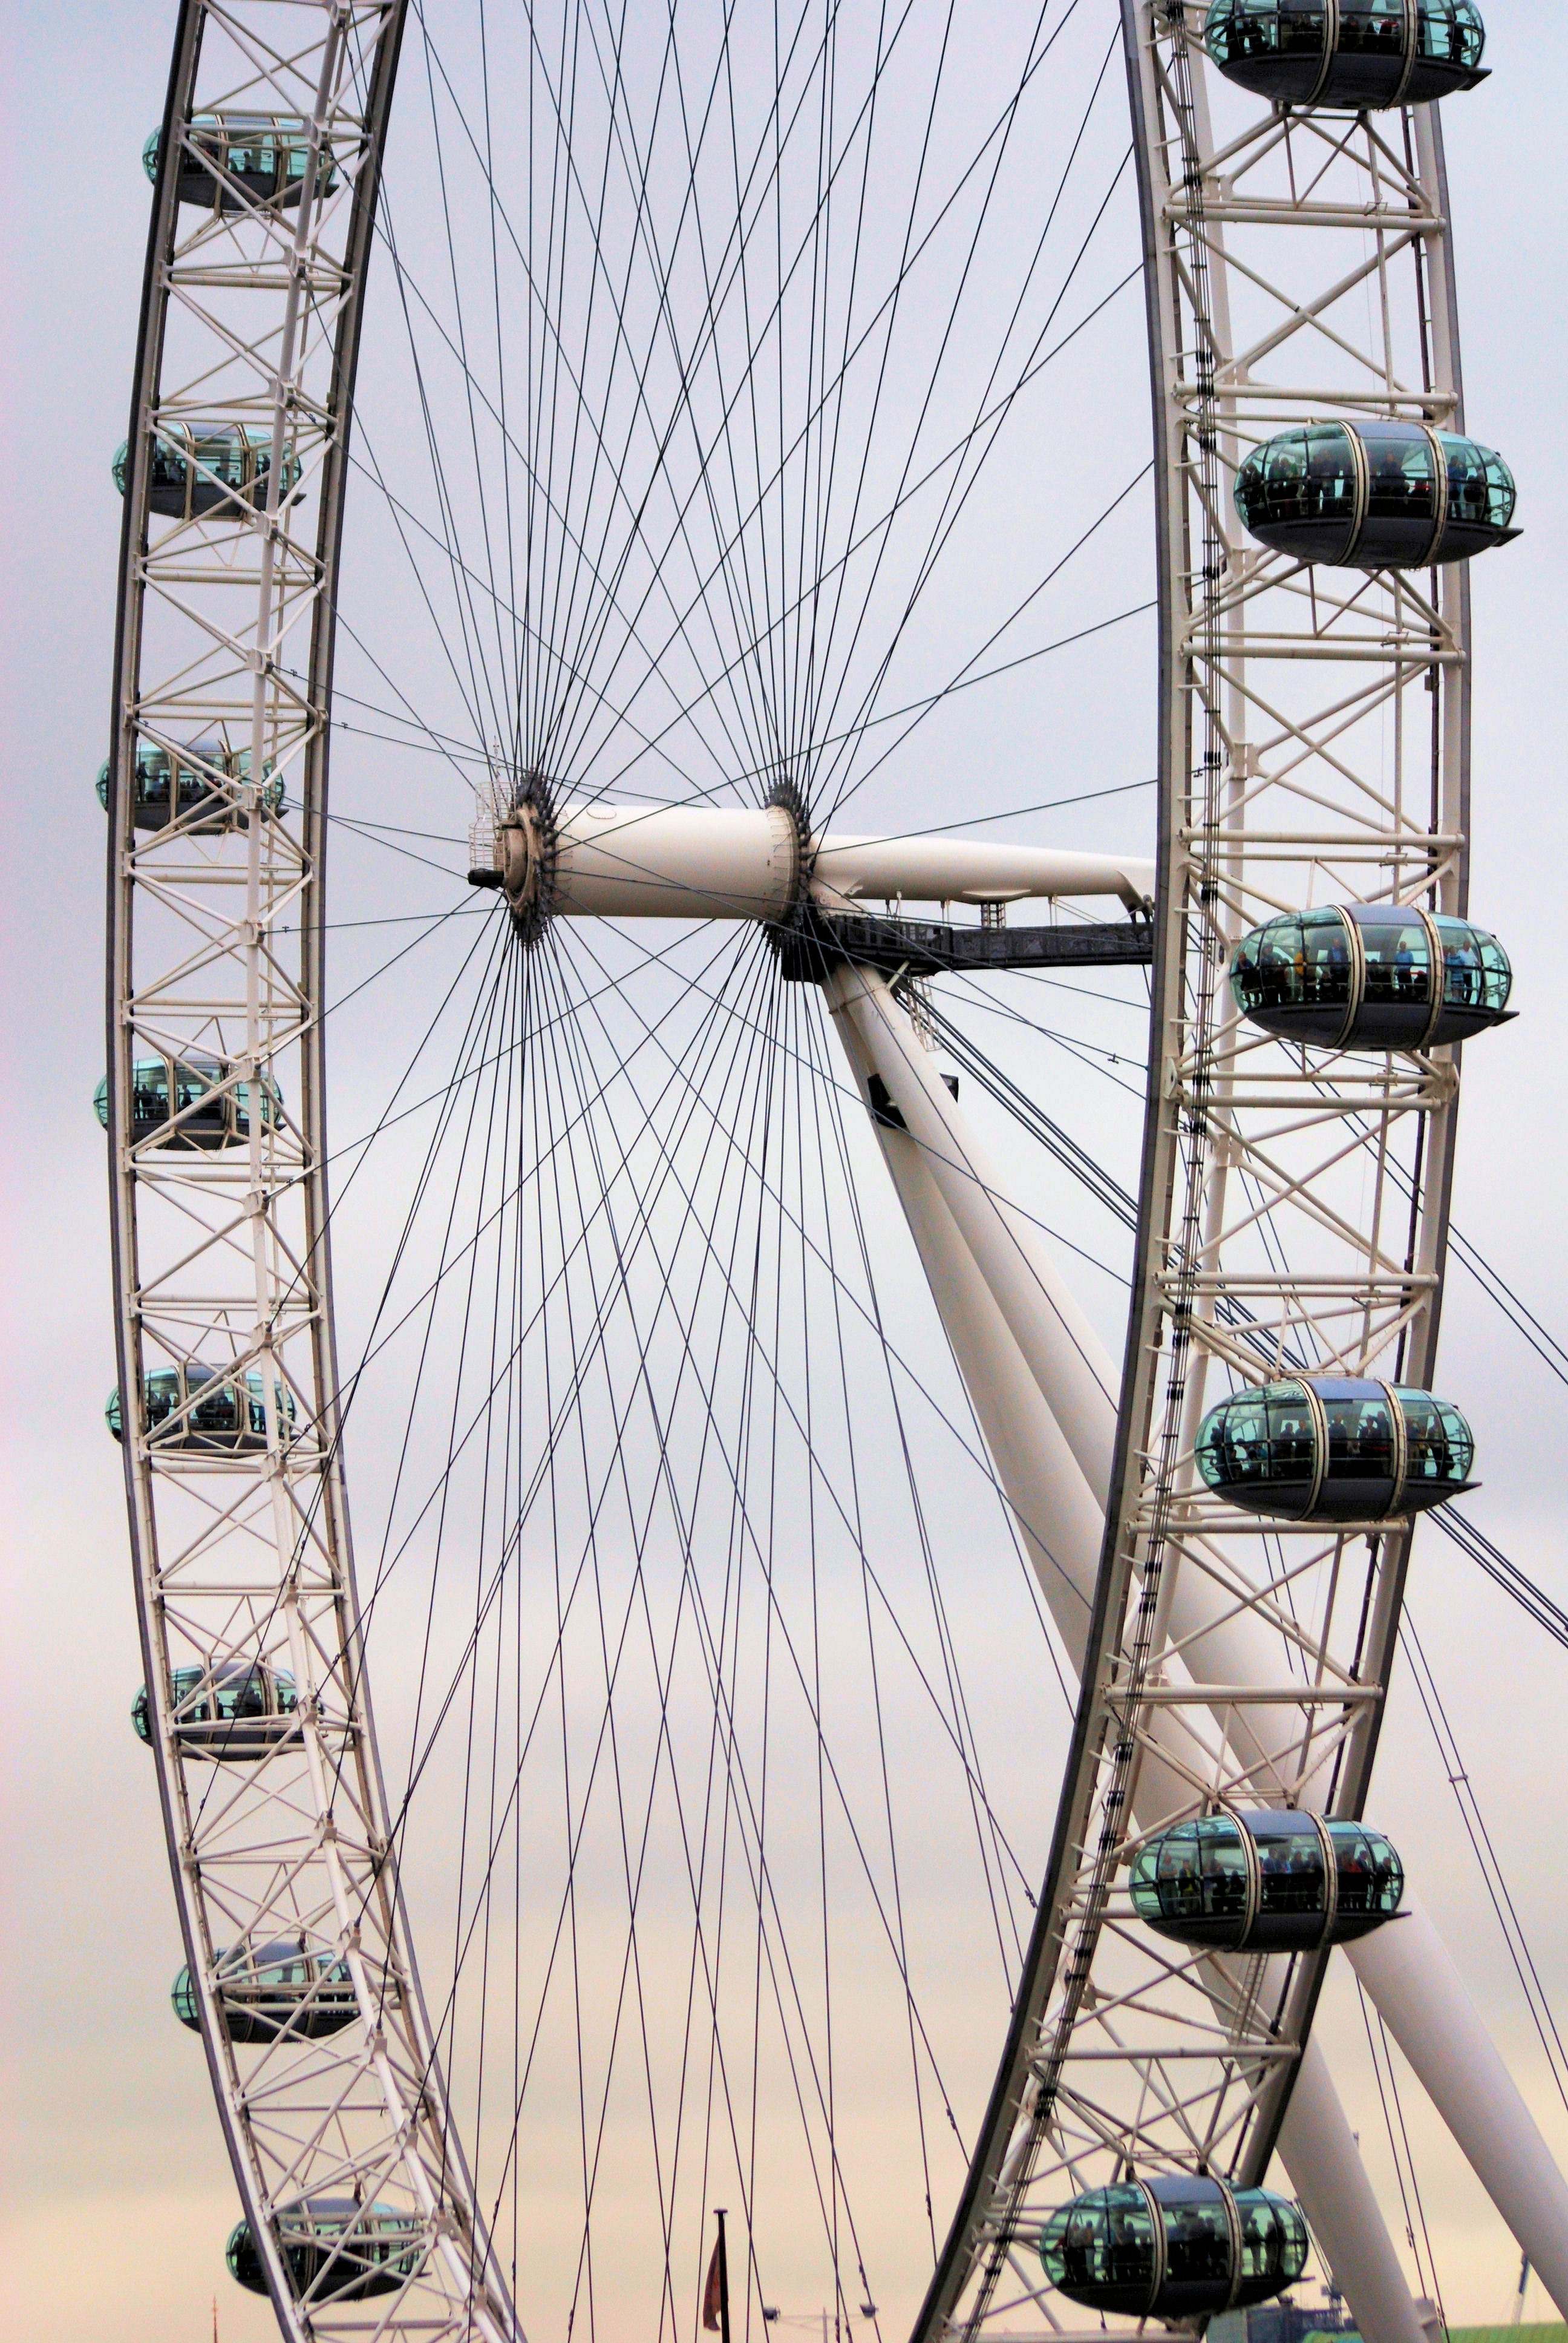
wheel, recreation, ferris wheel, london eye, big wheel, england, tourists, tourist attraction, bicycle wheel, amusement ride, outdoor recreation, observation wheel, geographical feature